Polypogon

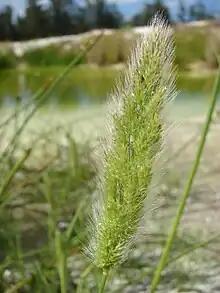
"Polypogon" sp.

Polypogon is a nearly cosmopolitan genus of plants in the grass family, commonly known beard grass or rabbitsfoot grass.